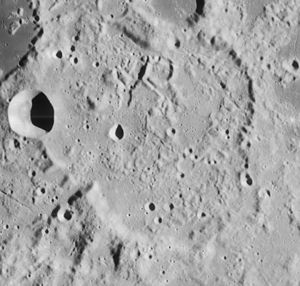
Gerard (månekrater)
Gerard er et nedslagskrater på Månen. Det befinder sig på Månens forside nær den nordvestlige rand. På grund af dets placering får perspektivisk forkortning Gerardkrateret til at fremtræde særdeles aflangt, når det ses fra Jorden, hvilket forhindrer observation. Det er opkaldt efter den skotske opdagelsesrejsende Alexander Gerard.